Coronavirus breathalyzer

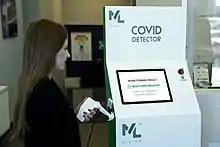
COVID Detector, developed by ML System in Poland.

In February 2021, the President of Poland, Andrzej Duda, announced that ML System S. A., headquartered in Zaczernie, Poland, had successfully developed a means of analyzing a patient's breath to test for the presence of coronavirus. According to an anonymous press release, test subjects exhale into a device in order to determine the presence of the coronavirus. The procedure, similar to that of a police breathalyzer, is said to take less than ten seconds. Independent clinical trials were begun in April 2021. In the first half of May 2021, a brief text concerning partial results was published by ML System, stating that independent clinical trials were successful with specificity (97,15%) and accuracy/sensitivity (86,86%), for CT (Cycle Threshold) assumed at 25, which is in line with the guidelines set out by the World Health Organization. Moreover, ML System in partnership with Rzeszów–Jasionka Airport published a statement indicating their intention to test the device at the airport. Similar plans exist between the manufacturer and the Warsaw Chopin Airport. Two large networks of laboratories in Poland, "Diagnostyka" and "ALAB Laboratoria", have signed a letter of intent with ML System. In agreement with ALAB, the parties declared cooperation in the implementation of the product named "COVID DETECTOR" on the Polish, German and Ukrainian markets. In addition, the companies declared joint activities aimed at extending the diagnosis with the use of "COVID Detector" to include mutations of the SARS-CoV-2 virus, differentiate the stage of the disease and other pathogens, including tuberculosis. Cooperation with laboratories Diagnostyka, including detection of mutations of SARS-CoV-2 virus or other pathogens, also involves the diagnosis of cancer with the use of the device.